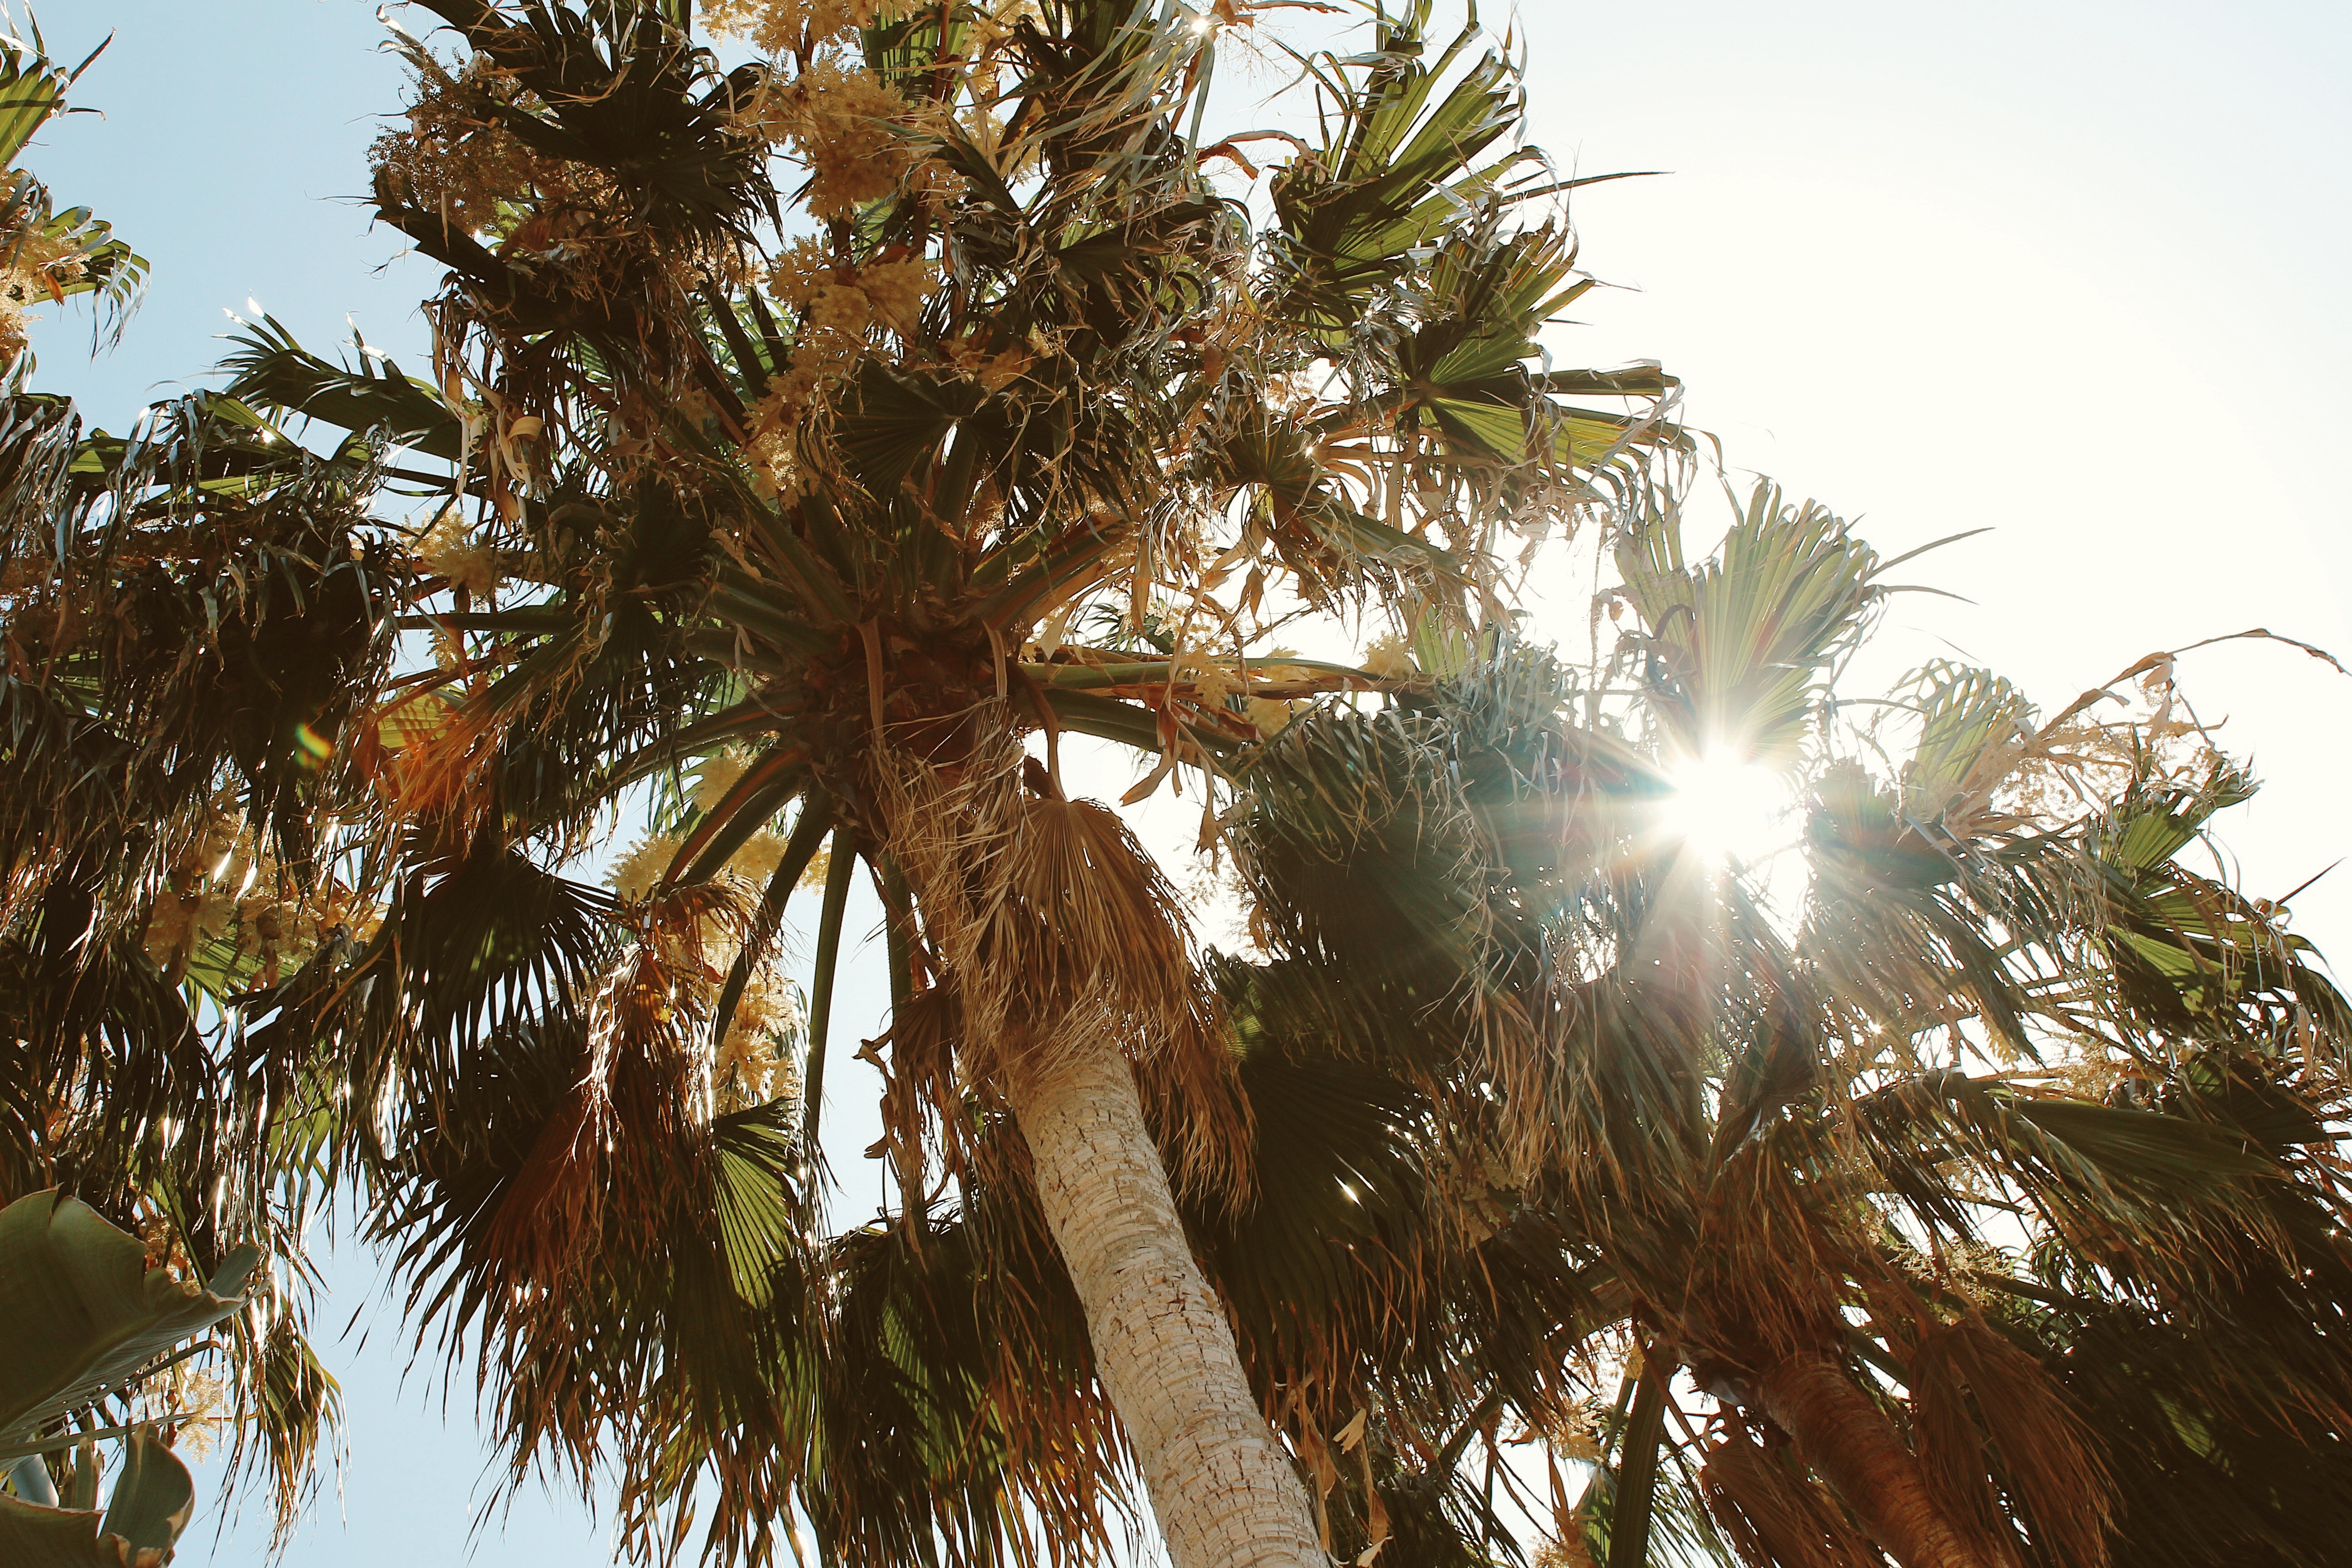
tree, Desert Palm, palm tree, arecales, vegetation, plant, woody plant, borassus flabellifer, elaeis, sky, date palm, attalea speciosa, botany, sunlight, trunk, terrestrial plant, coconut, tropics, flowering plant, Roystonea, fruit